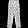
Label: Trouser